Hongqiao transportation hub

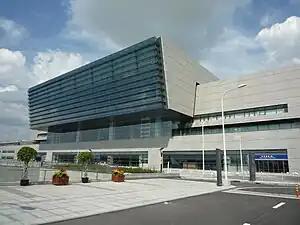
Shanghai Hongqiao railway station, a major component of the hub

The Hongqiao comprehensive transportation hub is a major intermodal passenger transport hub situated in the western suburb district of Changning and Minhang of Shanghai. The hub consists of Shanghai Hongqiao International Airport, the intercity high-speed Shanghai Hongqiao railway station, three metro lines, buses, taxicabs and a reserved maglev station for future uses. Hongqiao hub is the first of its kind in China and the model has been followed by various other Chinese cities, including Hangzhou, Guangzhou and Shenzhen.